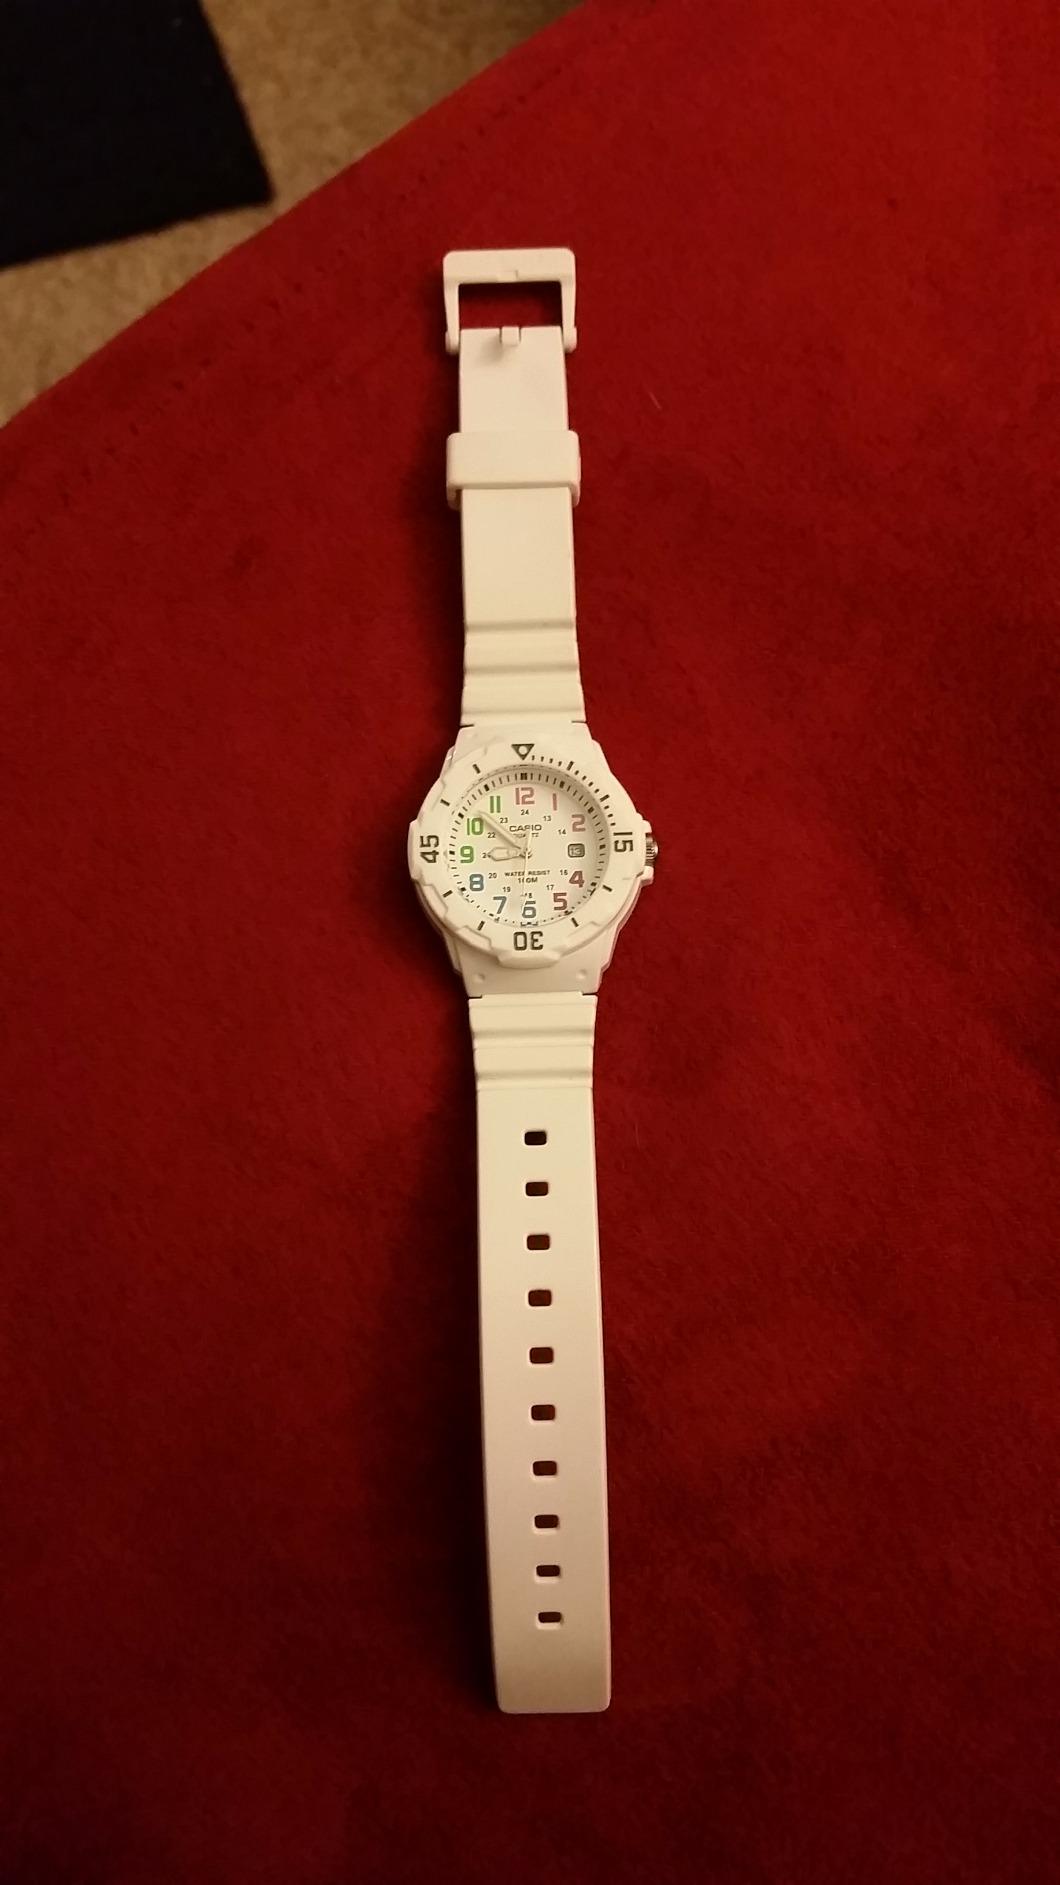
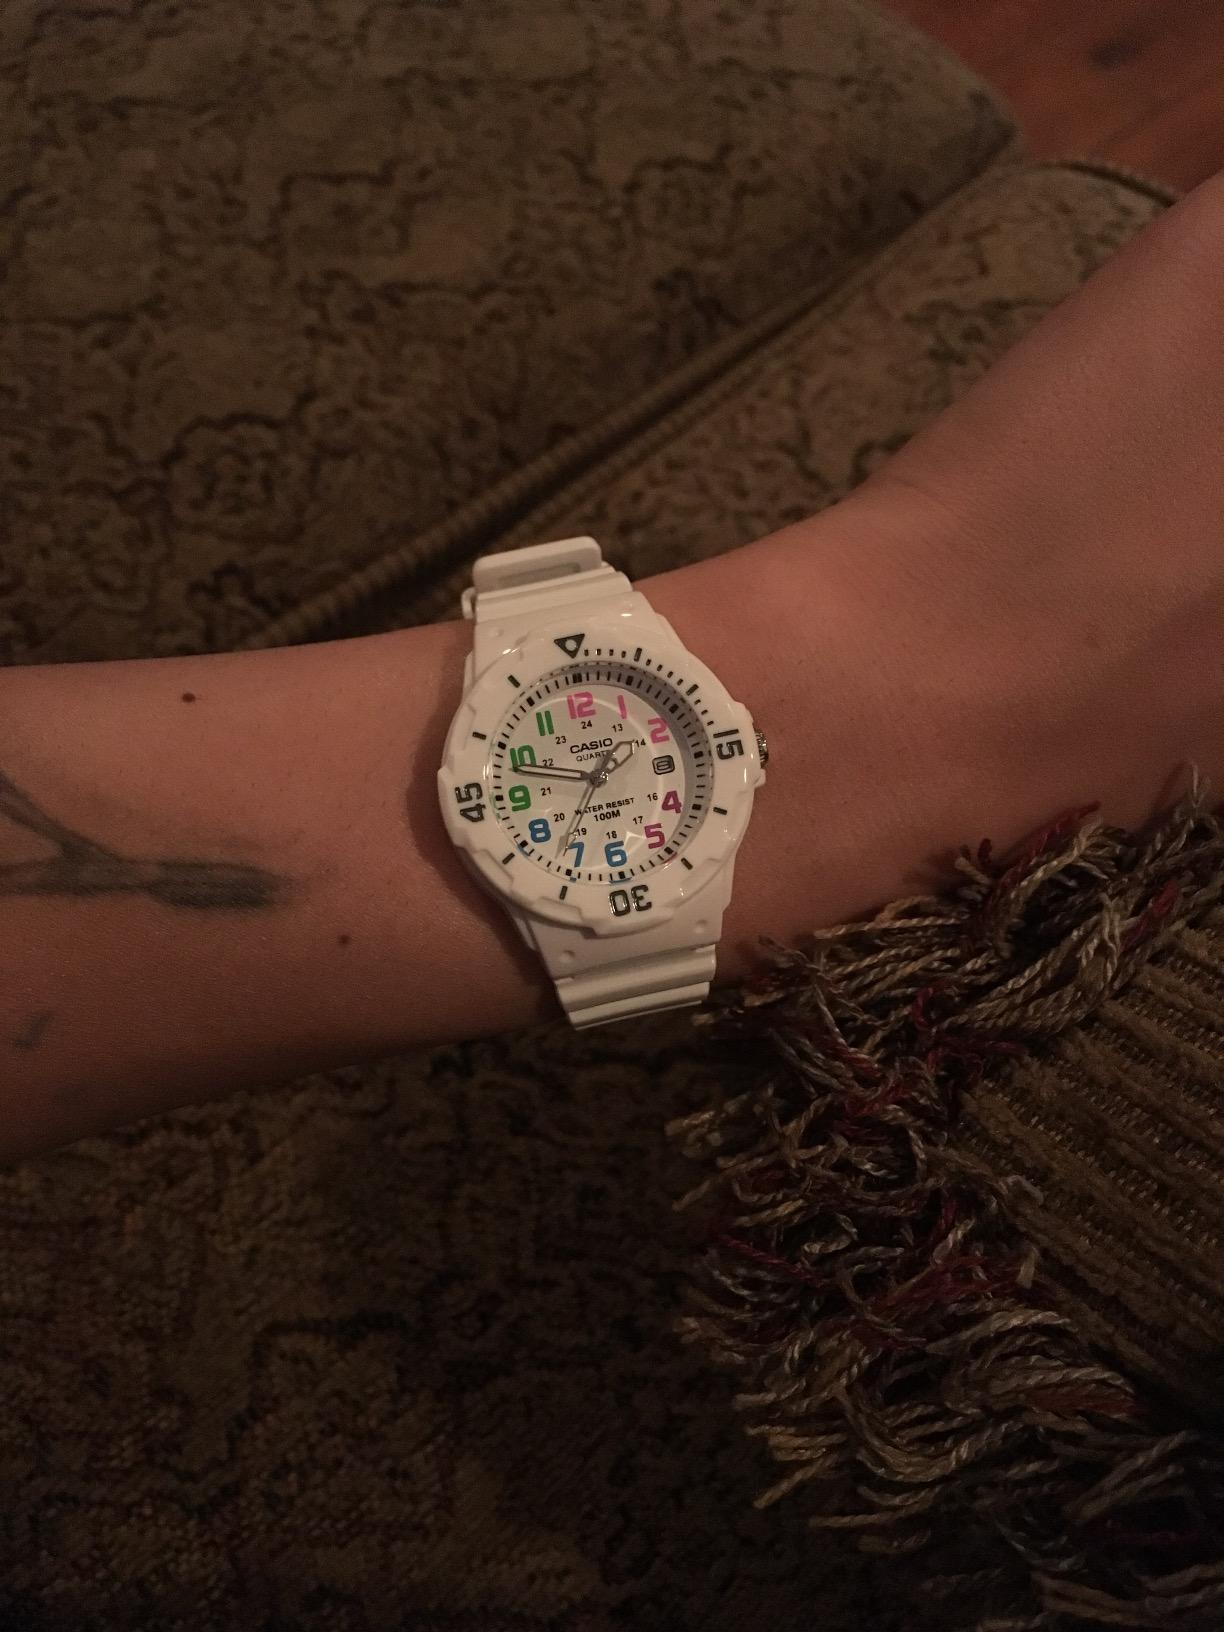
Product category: accessories_watch
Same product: yes